John Broughton (dentist)

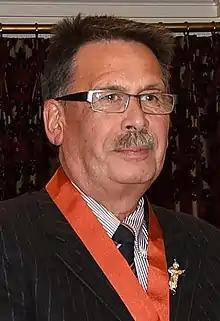
Broughton in 2016

John Renata Broughton (born 1947) is a New Zealand academic and playwright. Since 2012 he has been a full professor at the University of Otago.